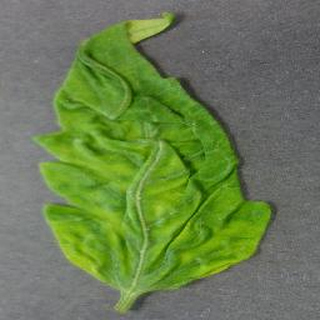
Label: tomato_yellow_leaf_curl_virus